Code as speech

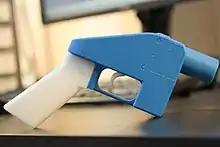
Digital Liberator pistol by Defense Distributed

In the 2010s and 2020s, debate began to ensue about whether Bitcoin constituted code protected as speech. Proponents argue that Bitcoin's source code and protocol are themselves political statements about decentralization, censorship resistance, and distrust of centralized authority. Some legal scholars and activists argue that publishing or running Bitcoin software is inherently protected speech because it expresses economic and ideological beliefs and because it is code.